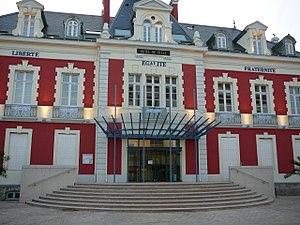
Cet article dresse une liste par ordre de mandat des maires de Montceau-les-Mines.